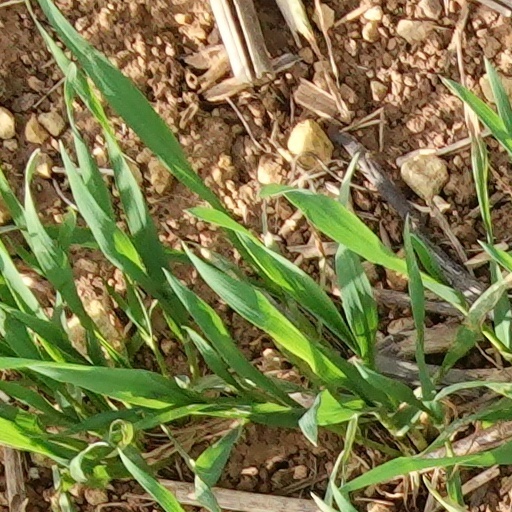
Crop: wheat